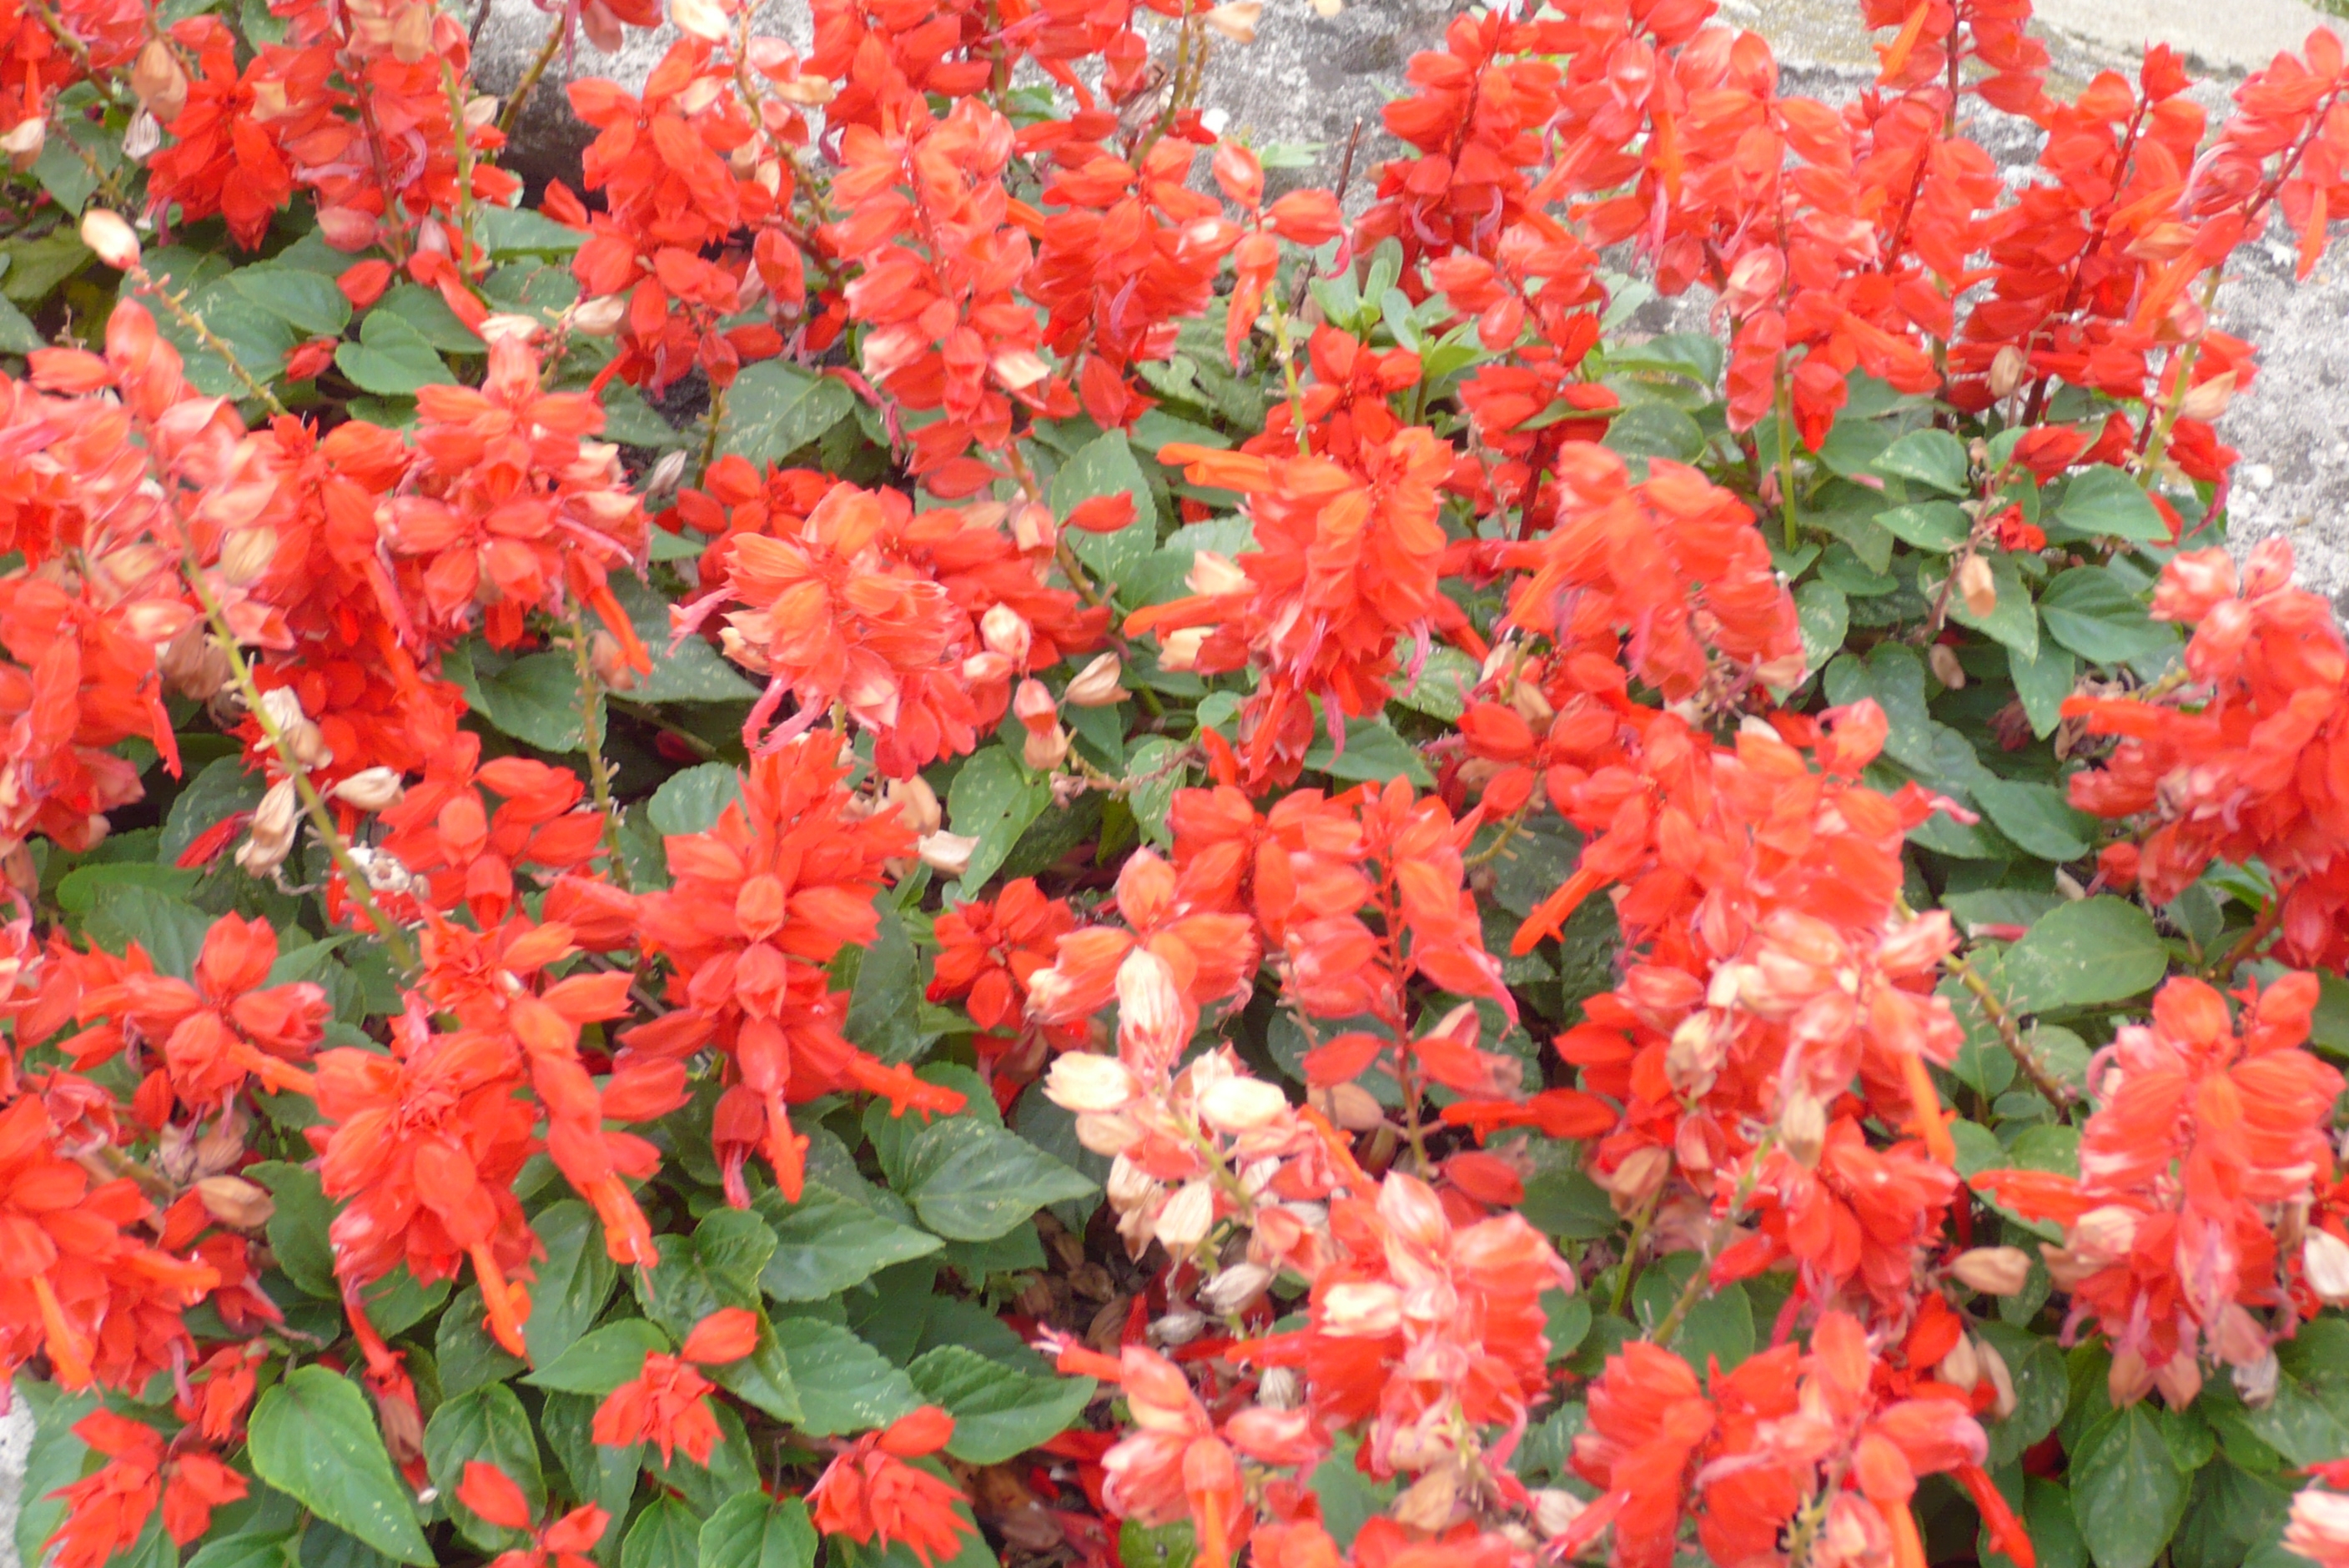
park, garden, plant, flower, summer, red, green, dry, ornamental, leaf, stem, petal, orange, groundcover, vascular plant, annual plant, peach, coquelicot, perennial plant, rhododendron, azalea, begonia